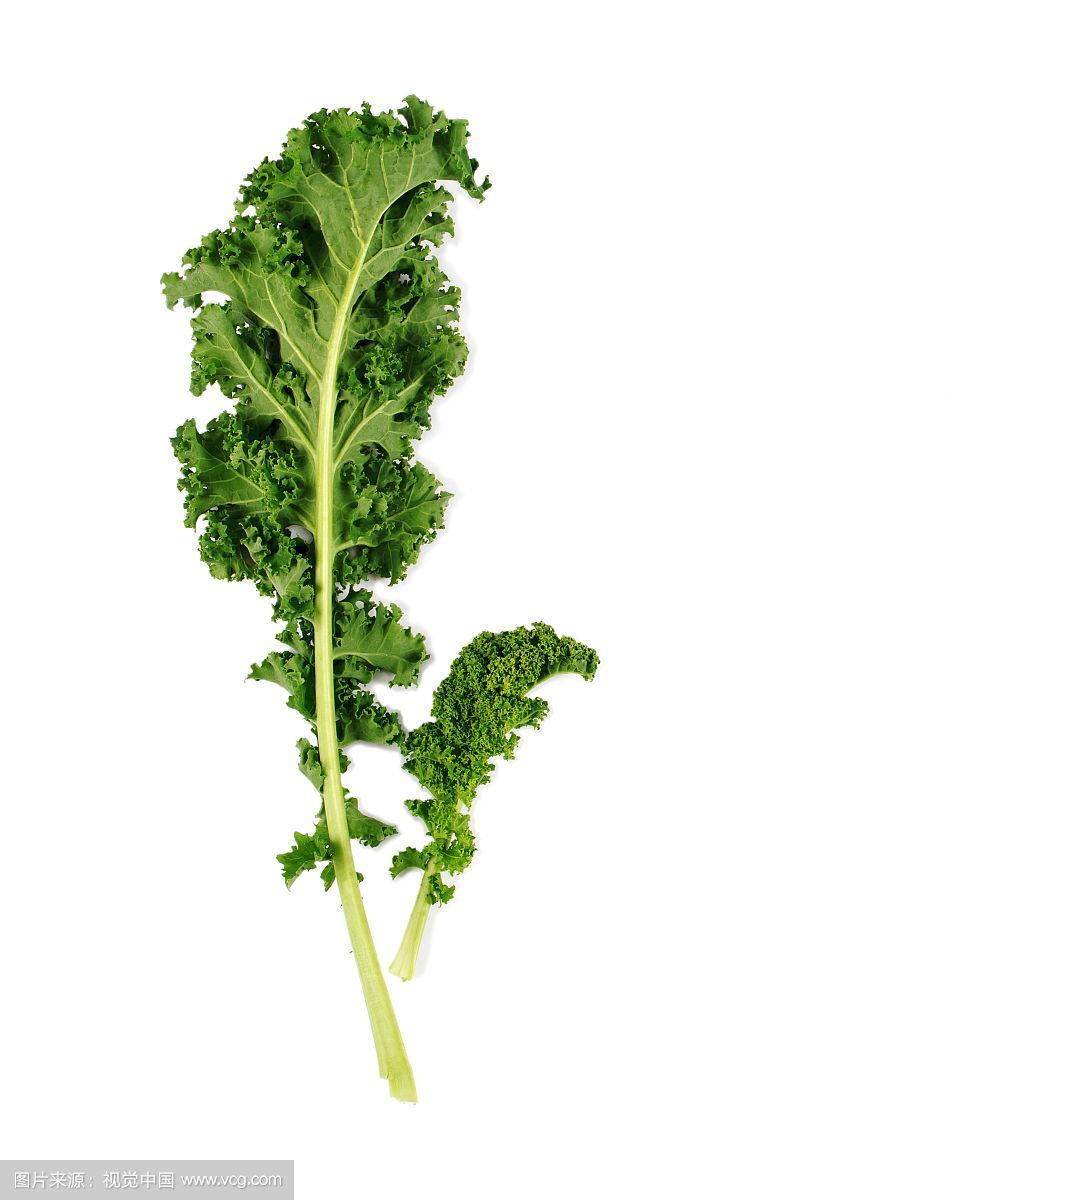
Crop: unknown
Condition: cabbage